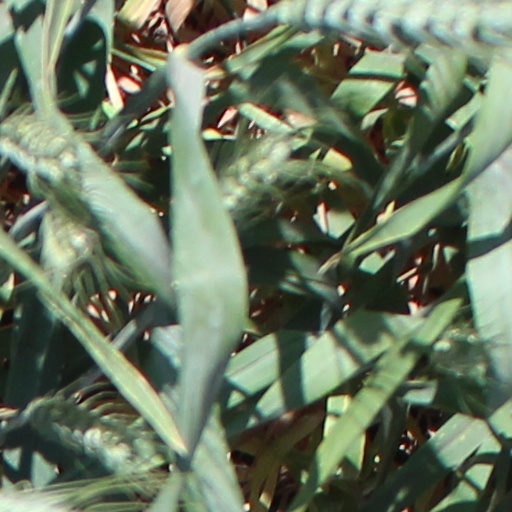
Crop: wheat